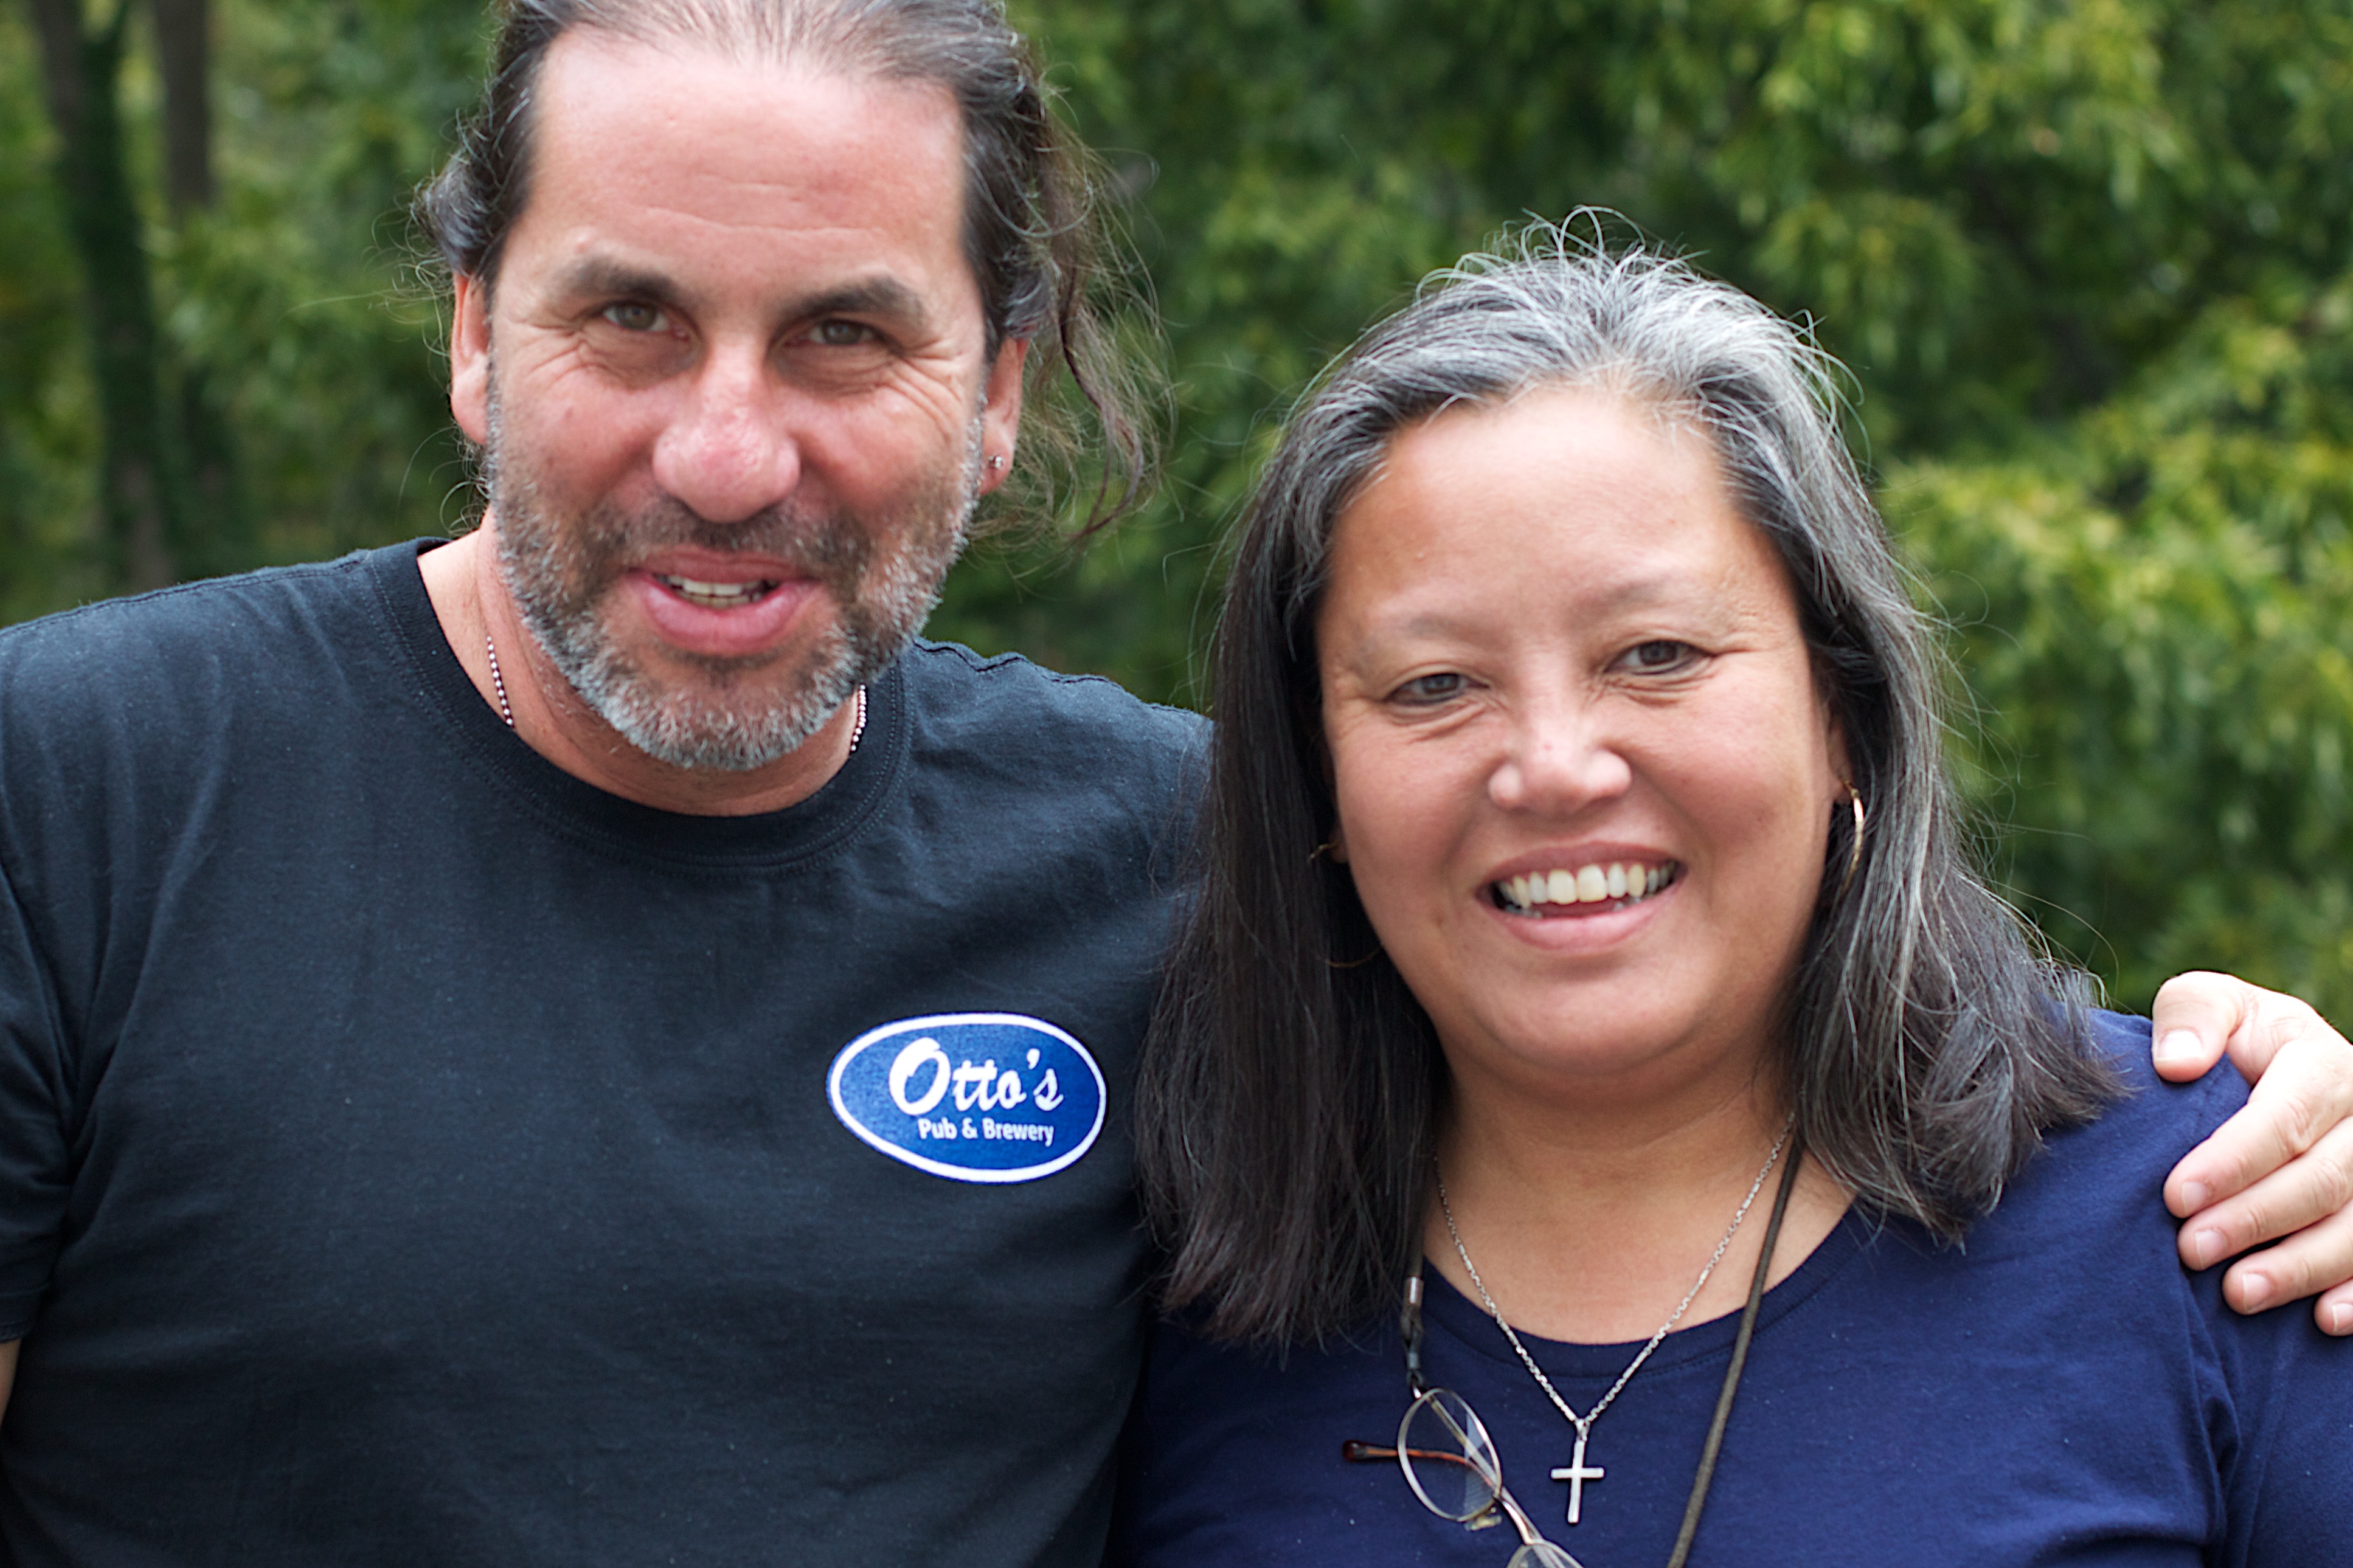
man, person, people, facial expression, smile, senior citizen, family, laughter, odyssey, grandparent, social group